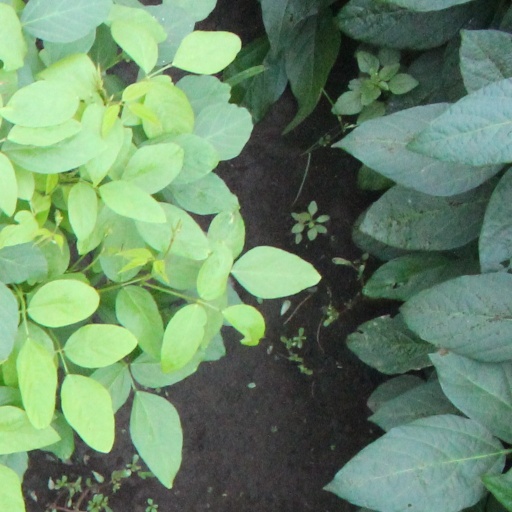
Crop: soybean